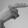
ASL letter: H